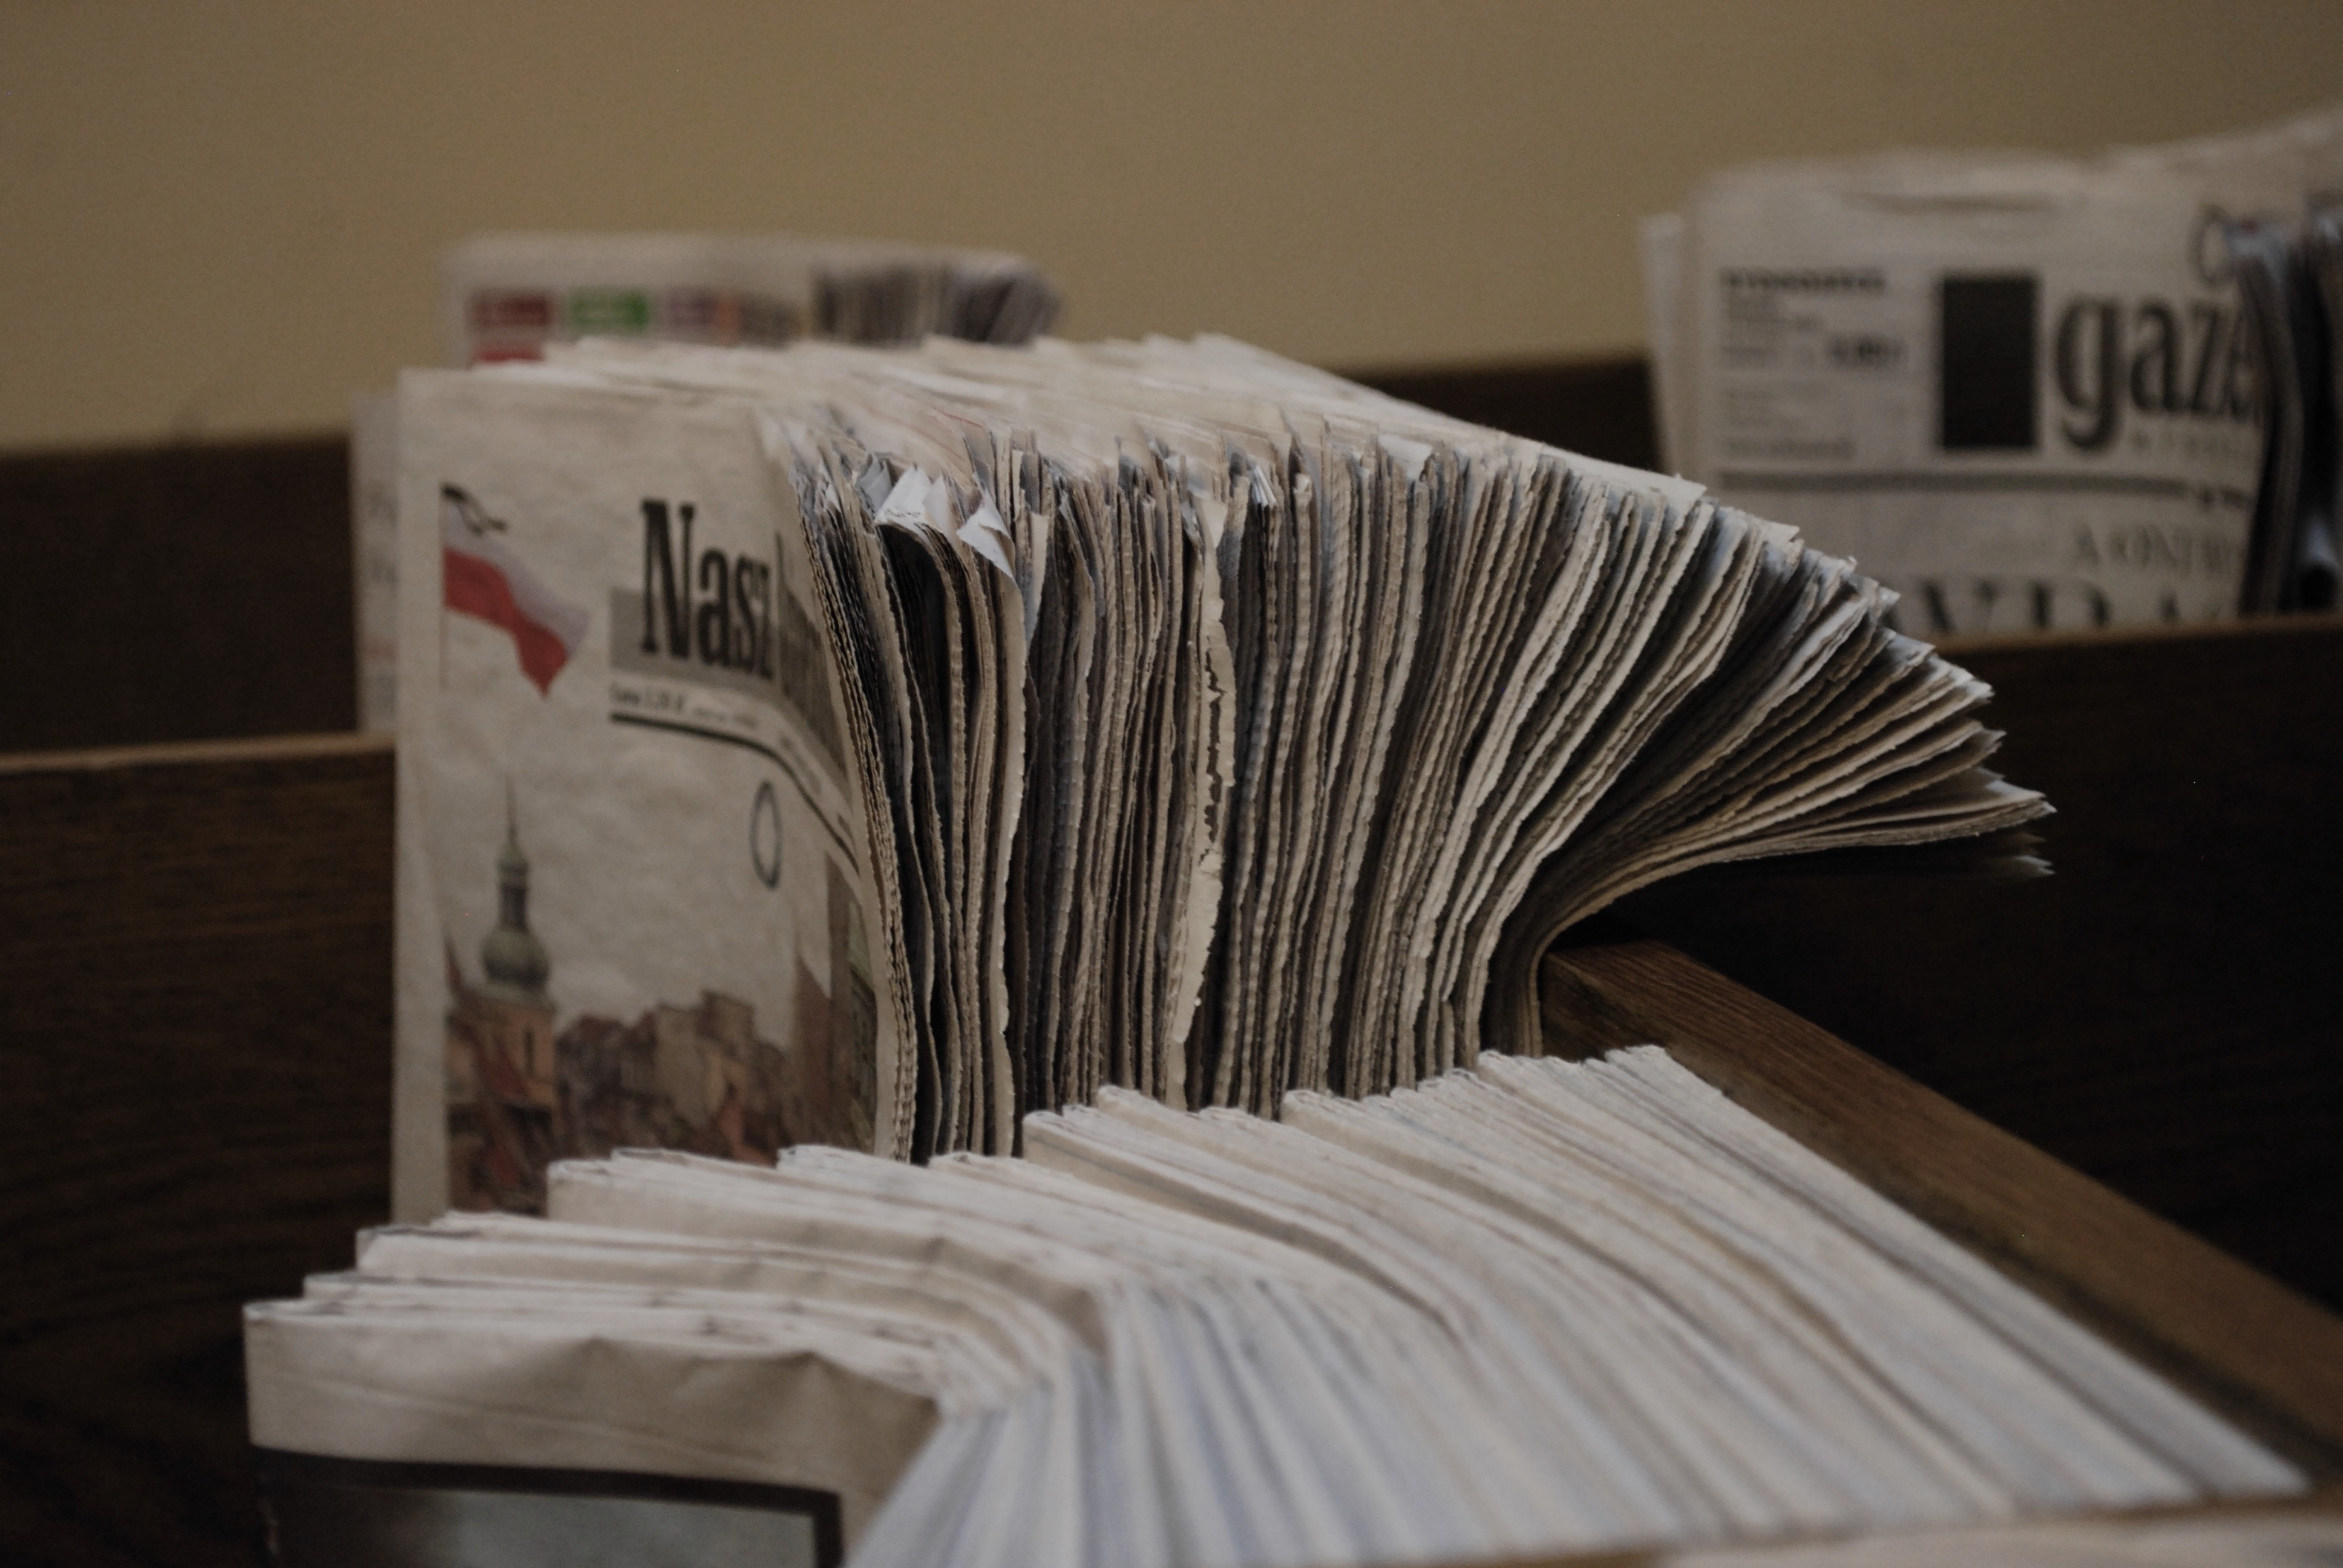
book, wood, white, old, newspaper, magazine, dust, furniture, room, material, education, textile, art, library, drawing, bed, archive, magazines, rent, knowledge, newspapers